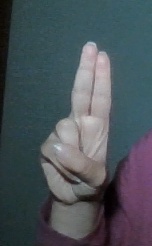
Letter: taa